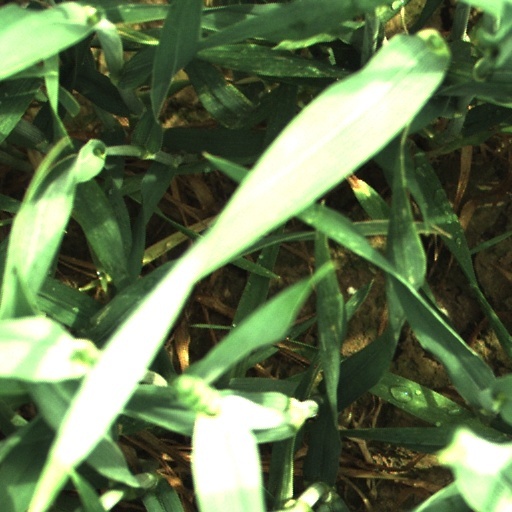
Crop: wheat